Rosemary A. Dobbins

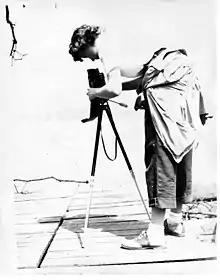
Rosemary A. Dobbins, Photographer 1952

Throughout her career at NASA, Dobbins often faced uphill battles and fought to be accorded the same respect and recognition that was freely given to her male colleagues. In 1967 when she left NASA to raise her daughter, she used the occasion to bring to the attention of the department heads the many injustices she had endured over her decade there. In her final letter she left many recommendations on how to improve conditions for women.